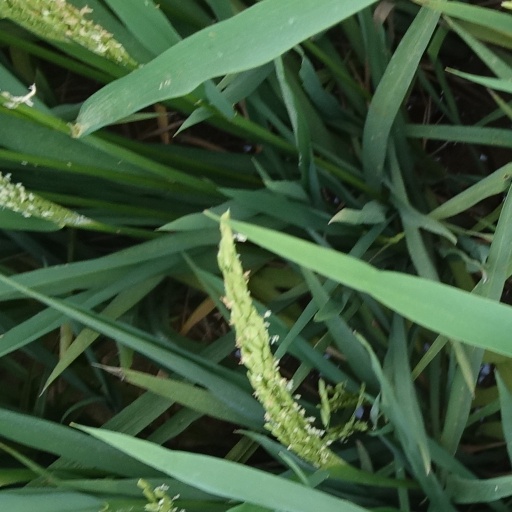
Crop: rice